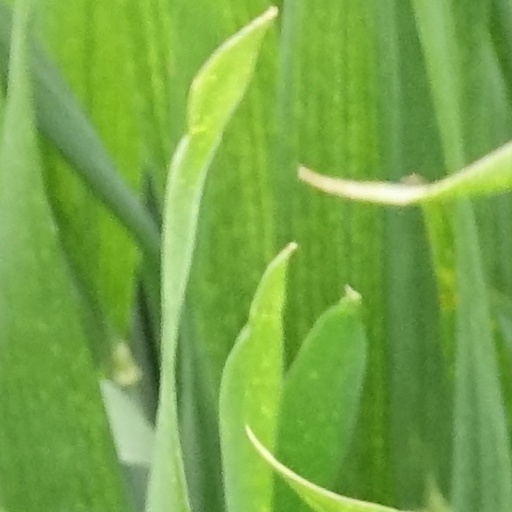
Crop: wheat